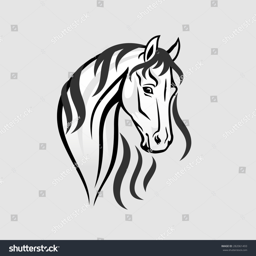
the head in black and white - illustration .